Mitch Grassi

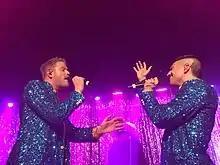
Superfruit's Scott Hoying (left) and Mitch Grassi (right) at their first live concert in Los Angeles, CA

Grassi and Scott Hoying, lifelong friends, vlogged skits, comedy videos, and duets to YouTube quickly gaining a following; after hundreds of videos they saw the music ones were the most liked so created Superfruit. Some of their viral videos include: "Frozen" medley (with more than thirteen million views as of April 2016) ";" an "Evolution of Miley Cyrus" (12.8 million) and a "Beyoncé" album medley (with over twelve million). According to Hoying, "Superfruit" "came from Mitch's random mind". Hoying noted, "Our first rule with starting Superfruit was: This is for fun, ... This is to be free and do whatever we want. So, let's write stories that we want to write, let's make videos that we want to make, let's not put limitations on it. And not care so much about calculating it to where we think it might be more successful ... And I think that's why it feels so good to the fans." The first Superfruit video was released on August 13, 2013. Navigating Pentatonix versus the duo's projects and touring schedules was simplified by the quintet's rule that the larger groups' commitments come first.